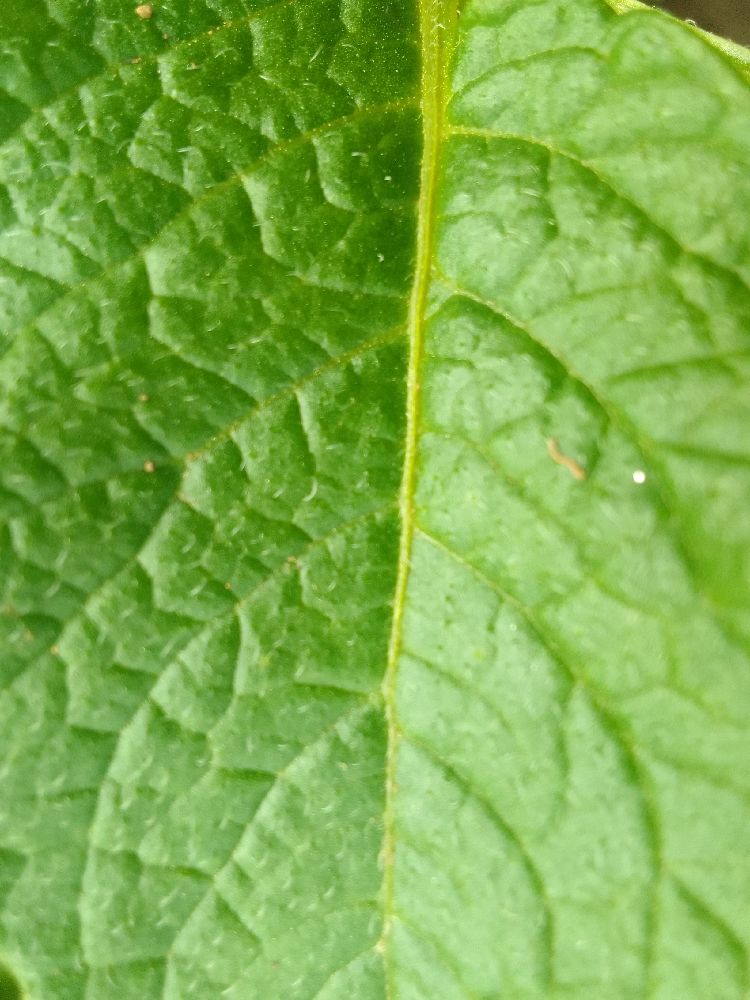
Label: Healthy